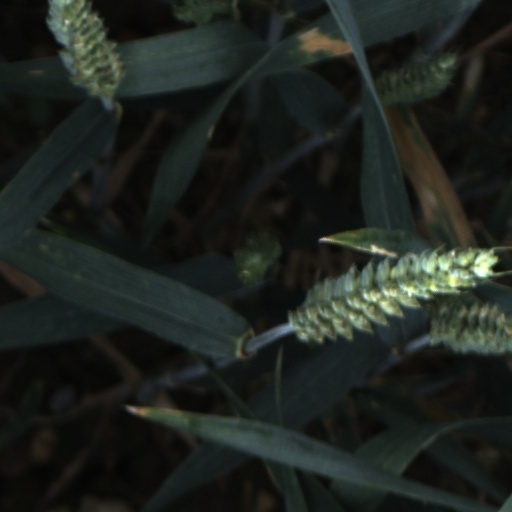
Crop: wheat